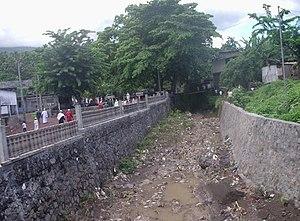
Mitsoudjé est une ville comorienne, localisée sur l’île de la Grande Comore. Chef-lieu de la préfecture de Hambou, elle est située à 15 km de Moroni.